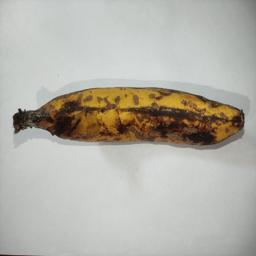
Banana variety: Sagor Kola